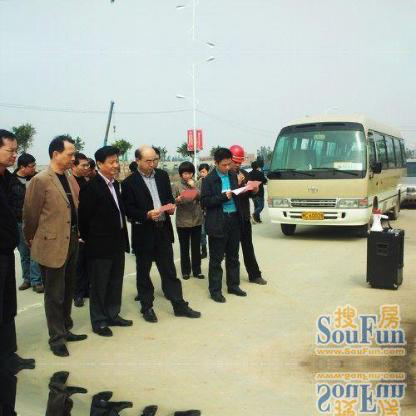
Objects in the image:
label: head
label: head
label: head
label: head
label: head
label: head
label: head
label: head
label: head
label: helmet